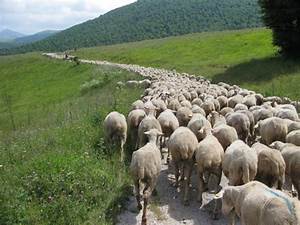
Label: pecora